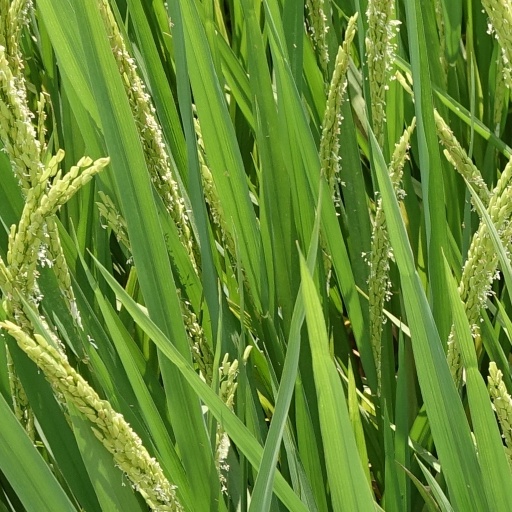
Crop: rice